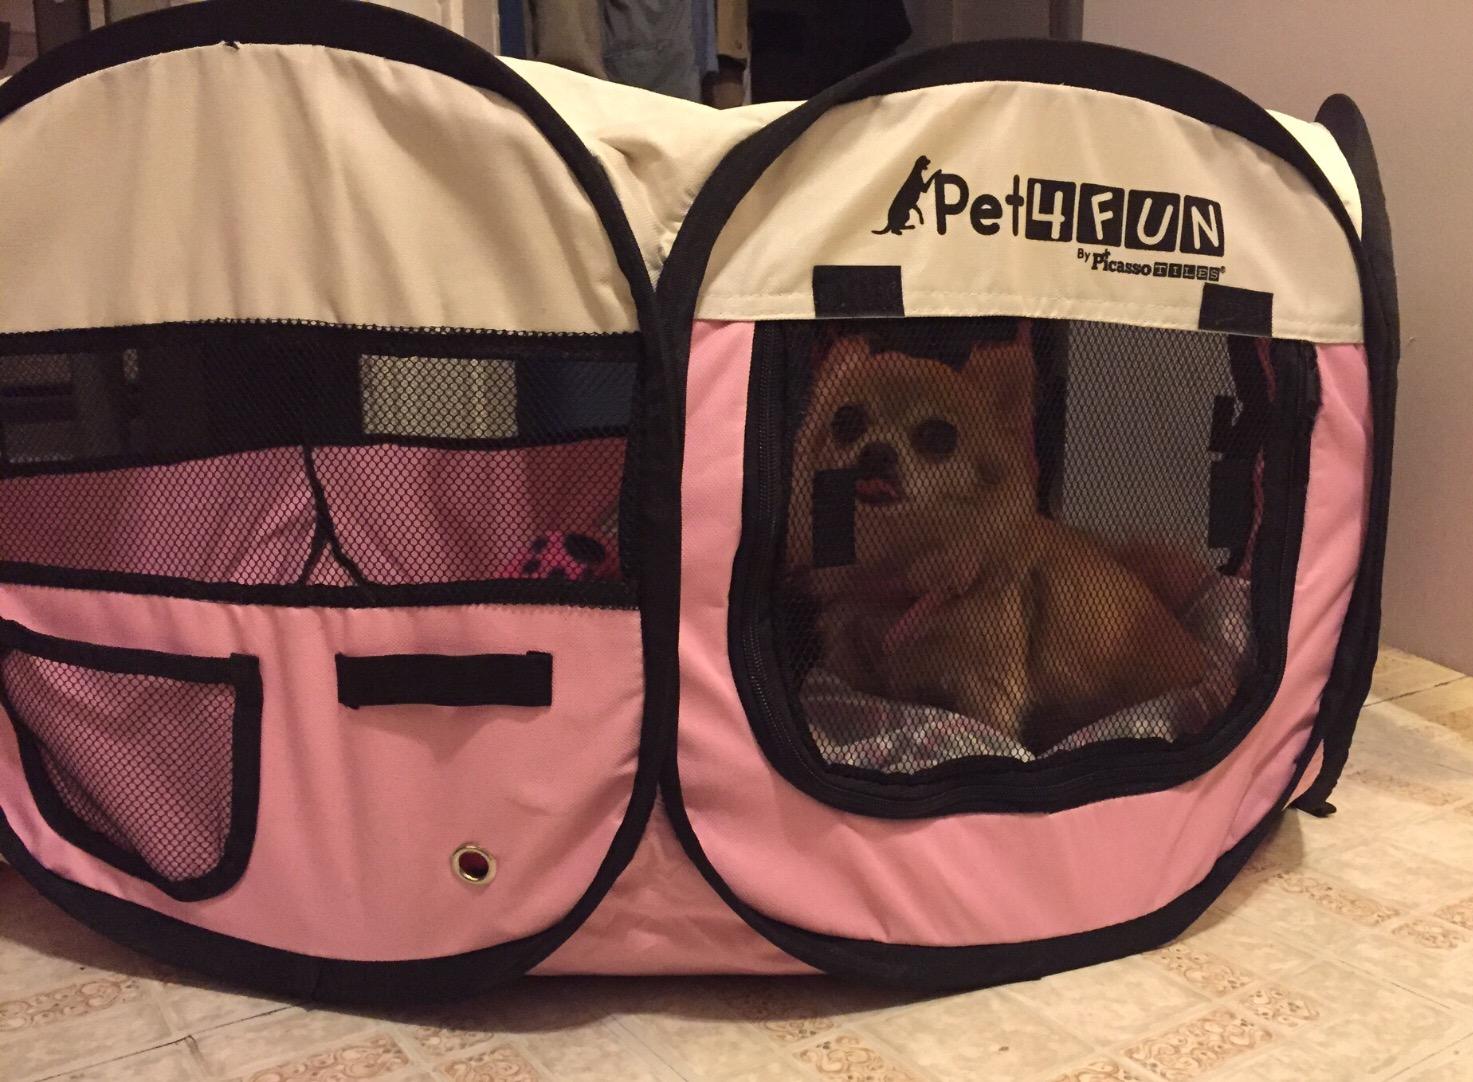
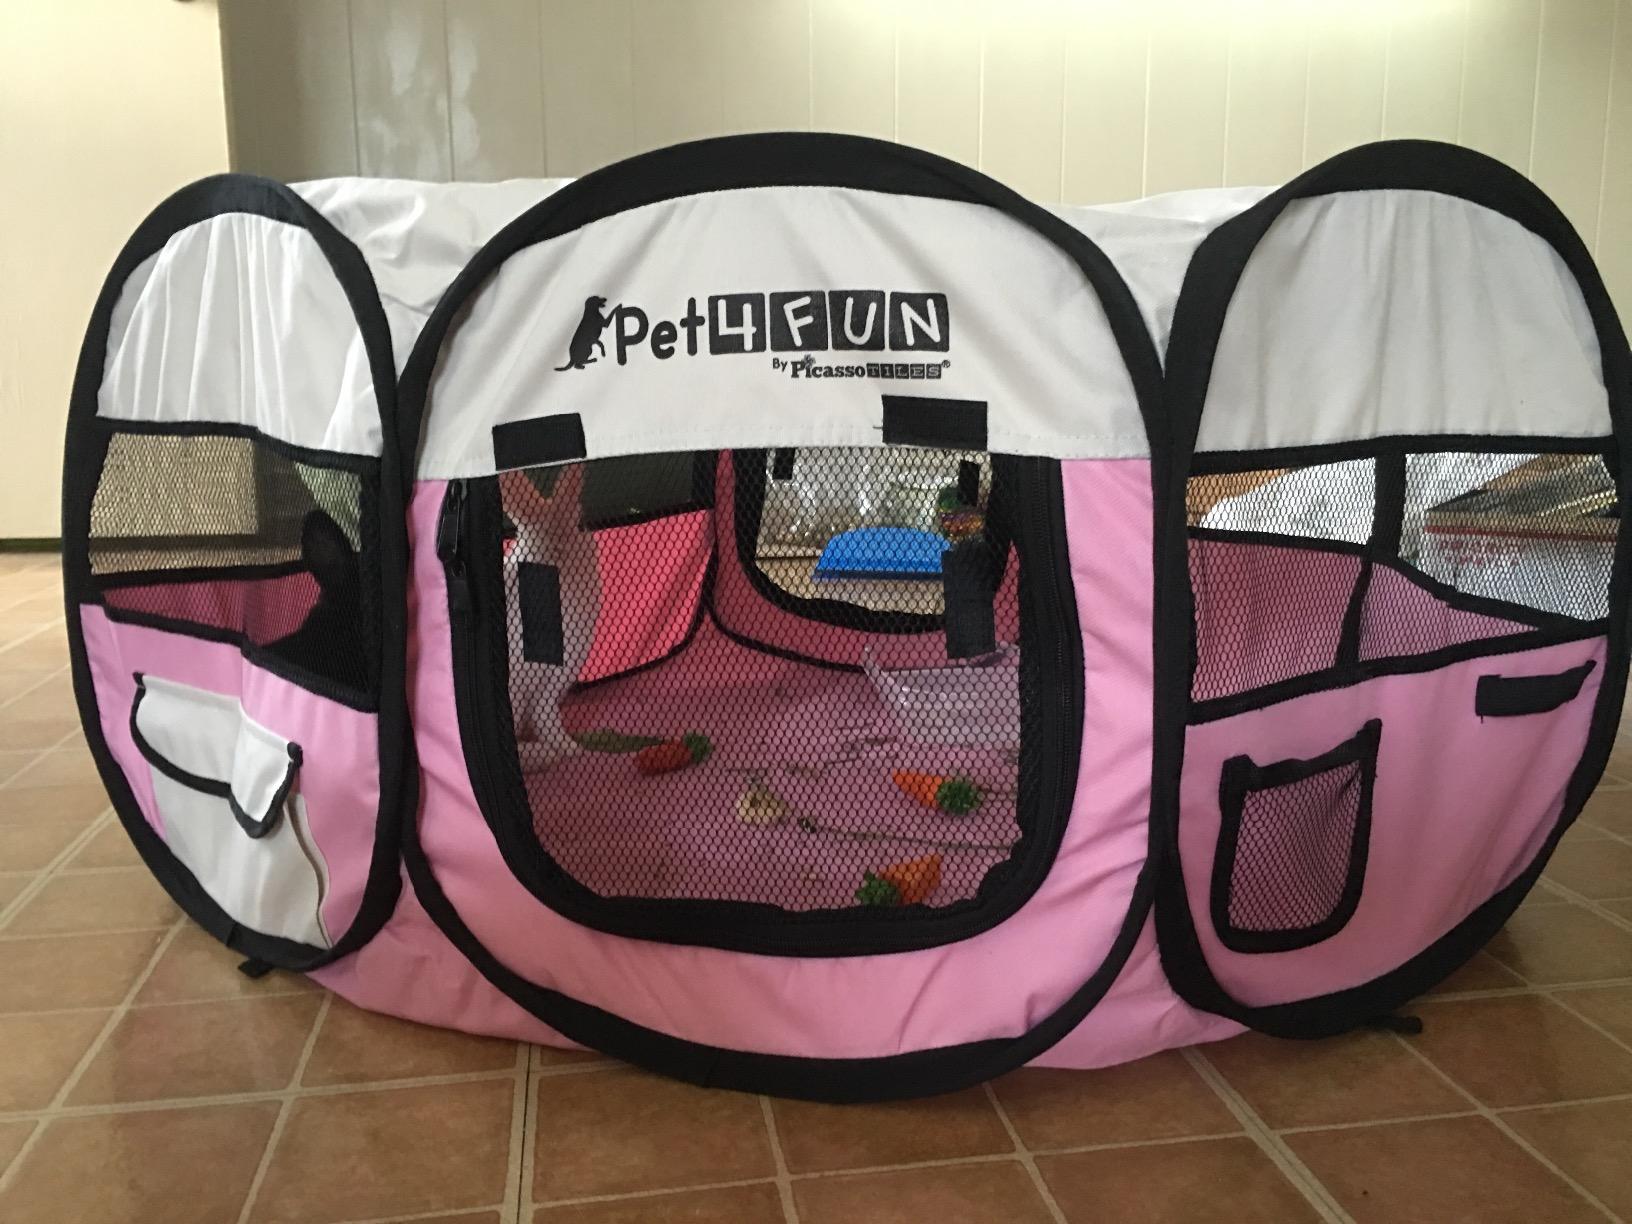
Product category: items_kennel
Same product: yes